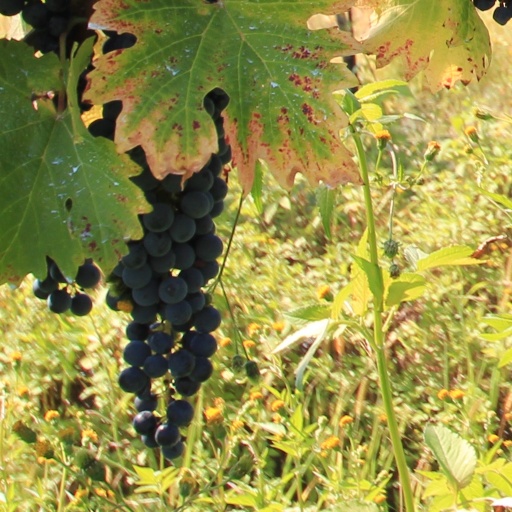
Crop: grape